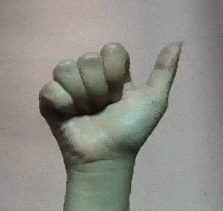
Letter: dhad